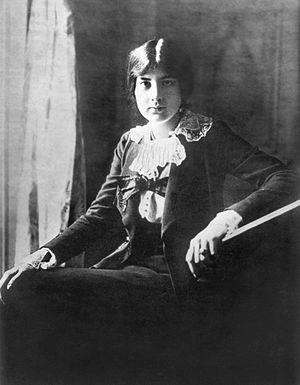
Marie Juliette Boulanger, dite Lili Boulanger, est une compositrice française, née à Paris 9ᵉ le 21 août 1893 et morte à Mézy-sur-Seine le 15 mars 1918. Elle est la sœur cadette de la compositrice et pédagogue de renom Nadia Boulanger.
La place des femmes dans la création musicale décrit les faits historiques ou sociologiques concernant la place des femmes dans la composition musicale, ou dans la théorie de la musique.